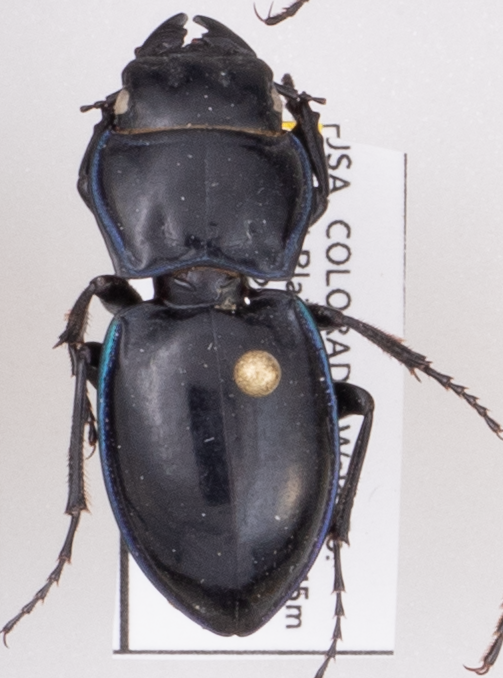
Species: Pasimachus elongatus
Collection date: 2022-08-03
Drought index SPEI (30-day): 0.32
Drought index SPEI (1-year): -1.69
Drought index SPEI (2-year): -1.13